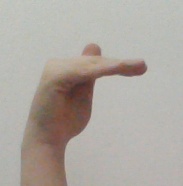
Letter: khaa